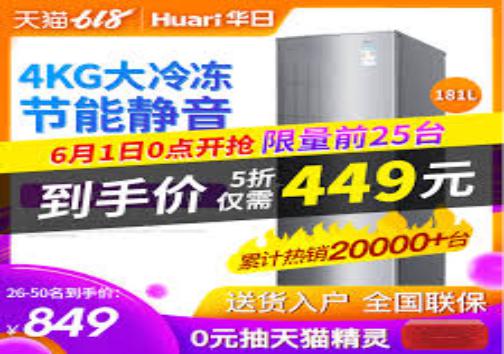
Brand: huari appliance
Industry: Electronic